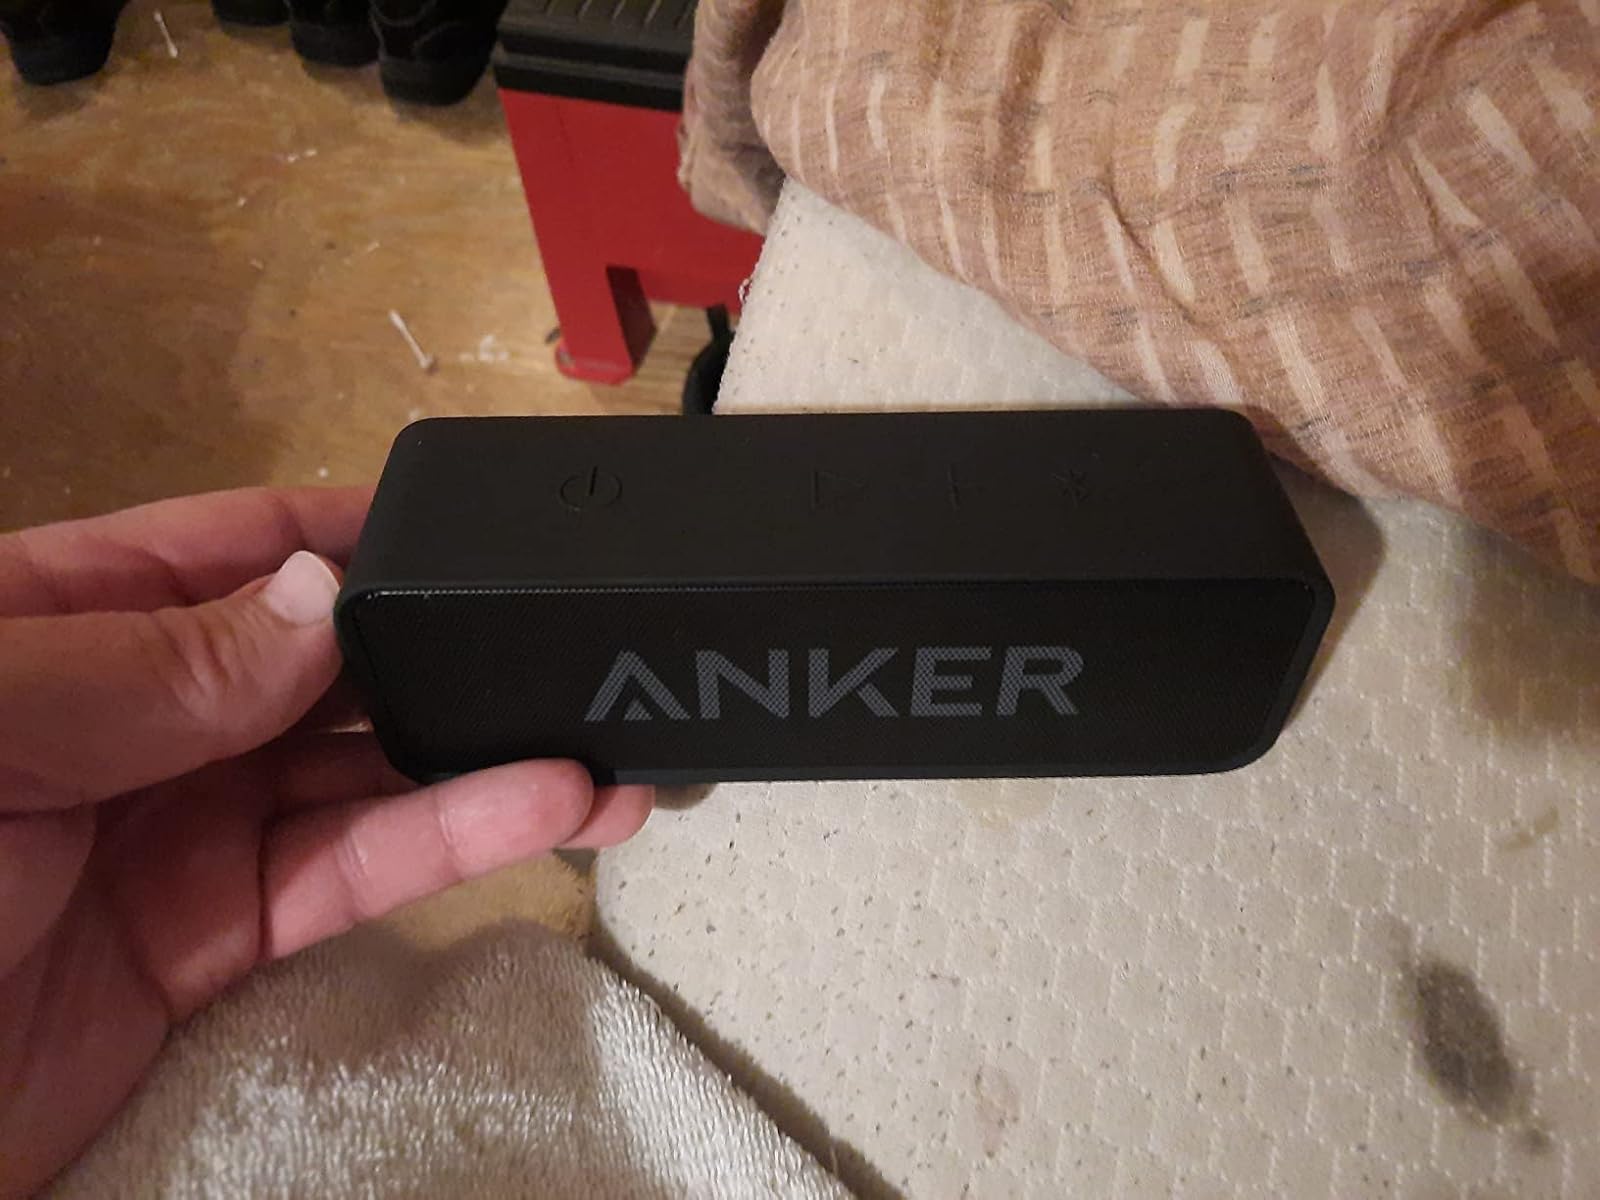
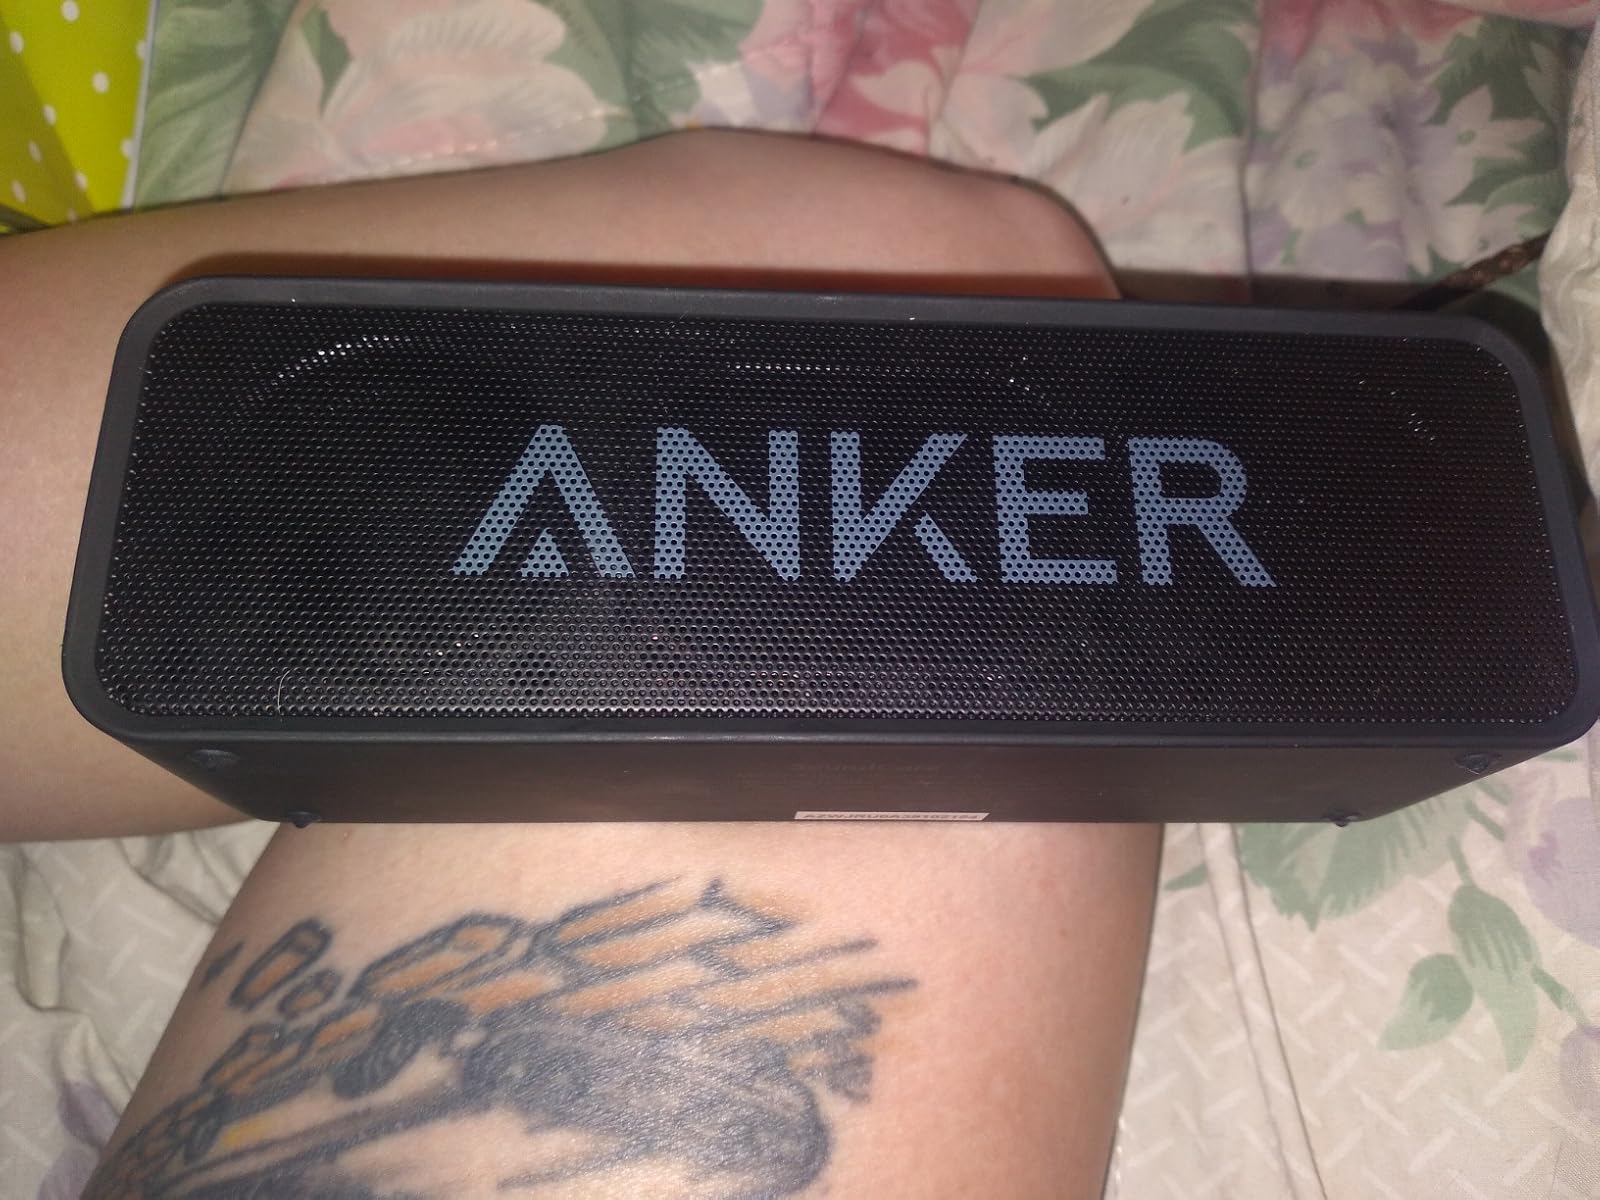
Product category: speaker
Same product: yes